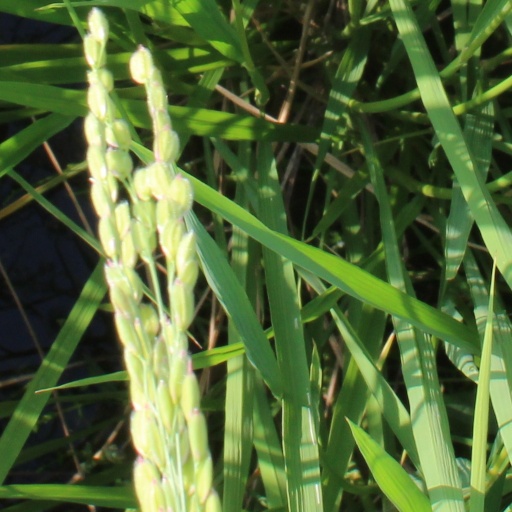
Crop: rice